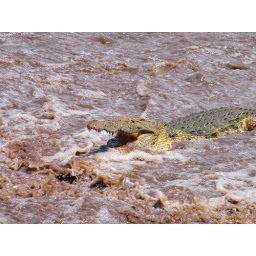
in grumeti river,  crocs &amp;quot;fish&amp;quot; for fish coming down the river -Crocodylus niloticus